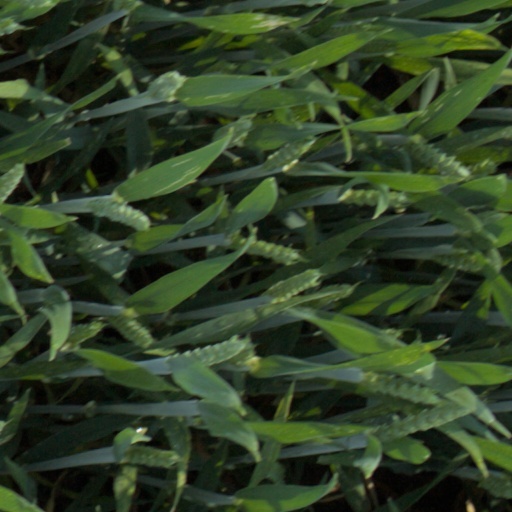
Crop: wheat